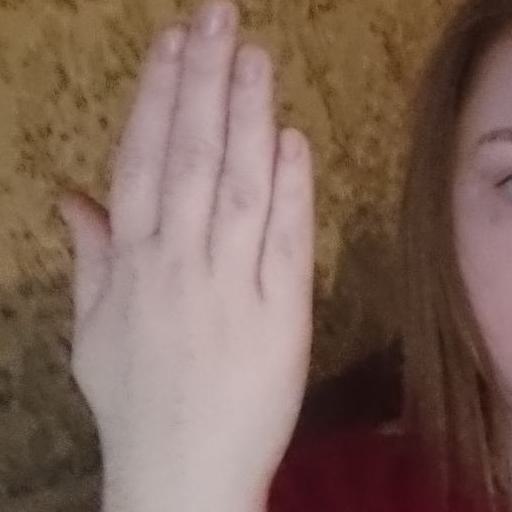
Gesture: stop_inverted